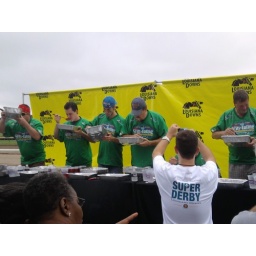
The guy in the white shirt kept getting in my way.